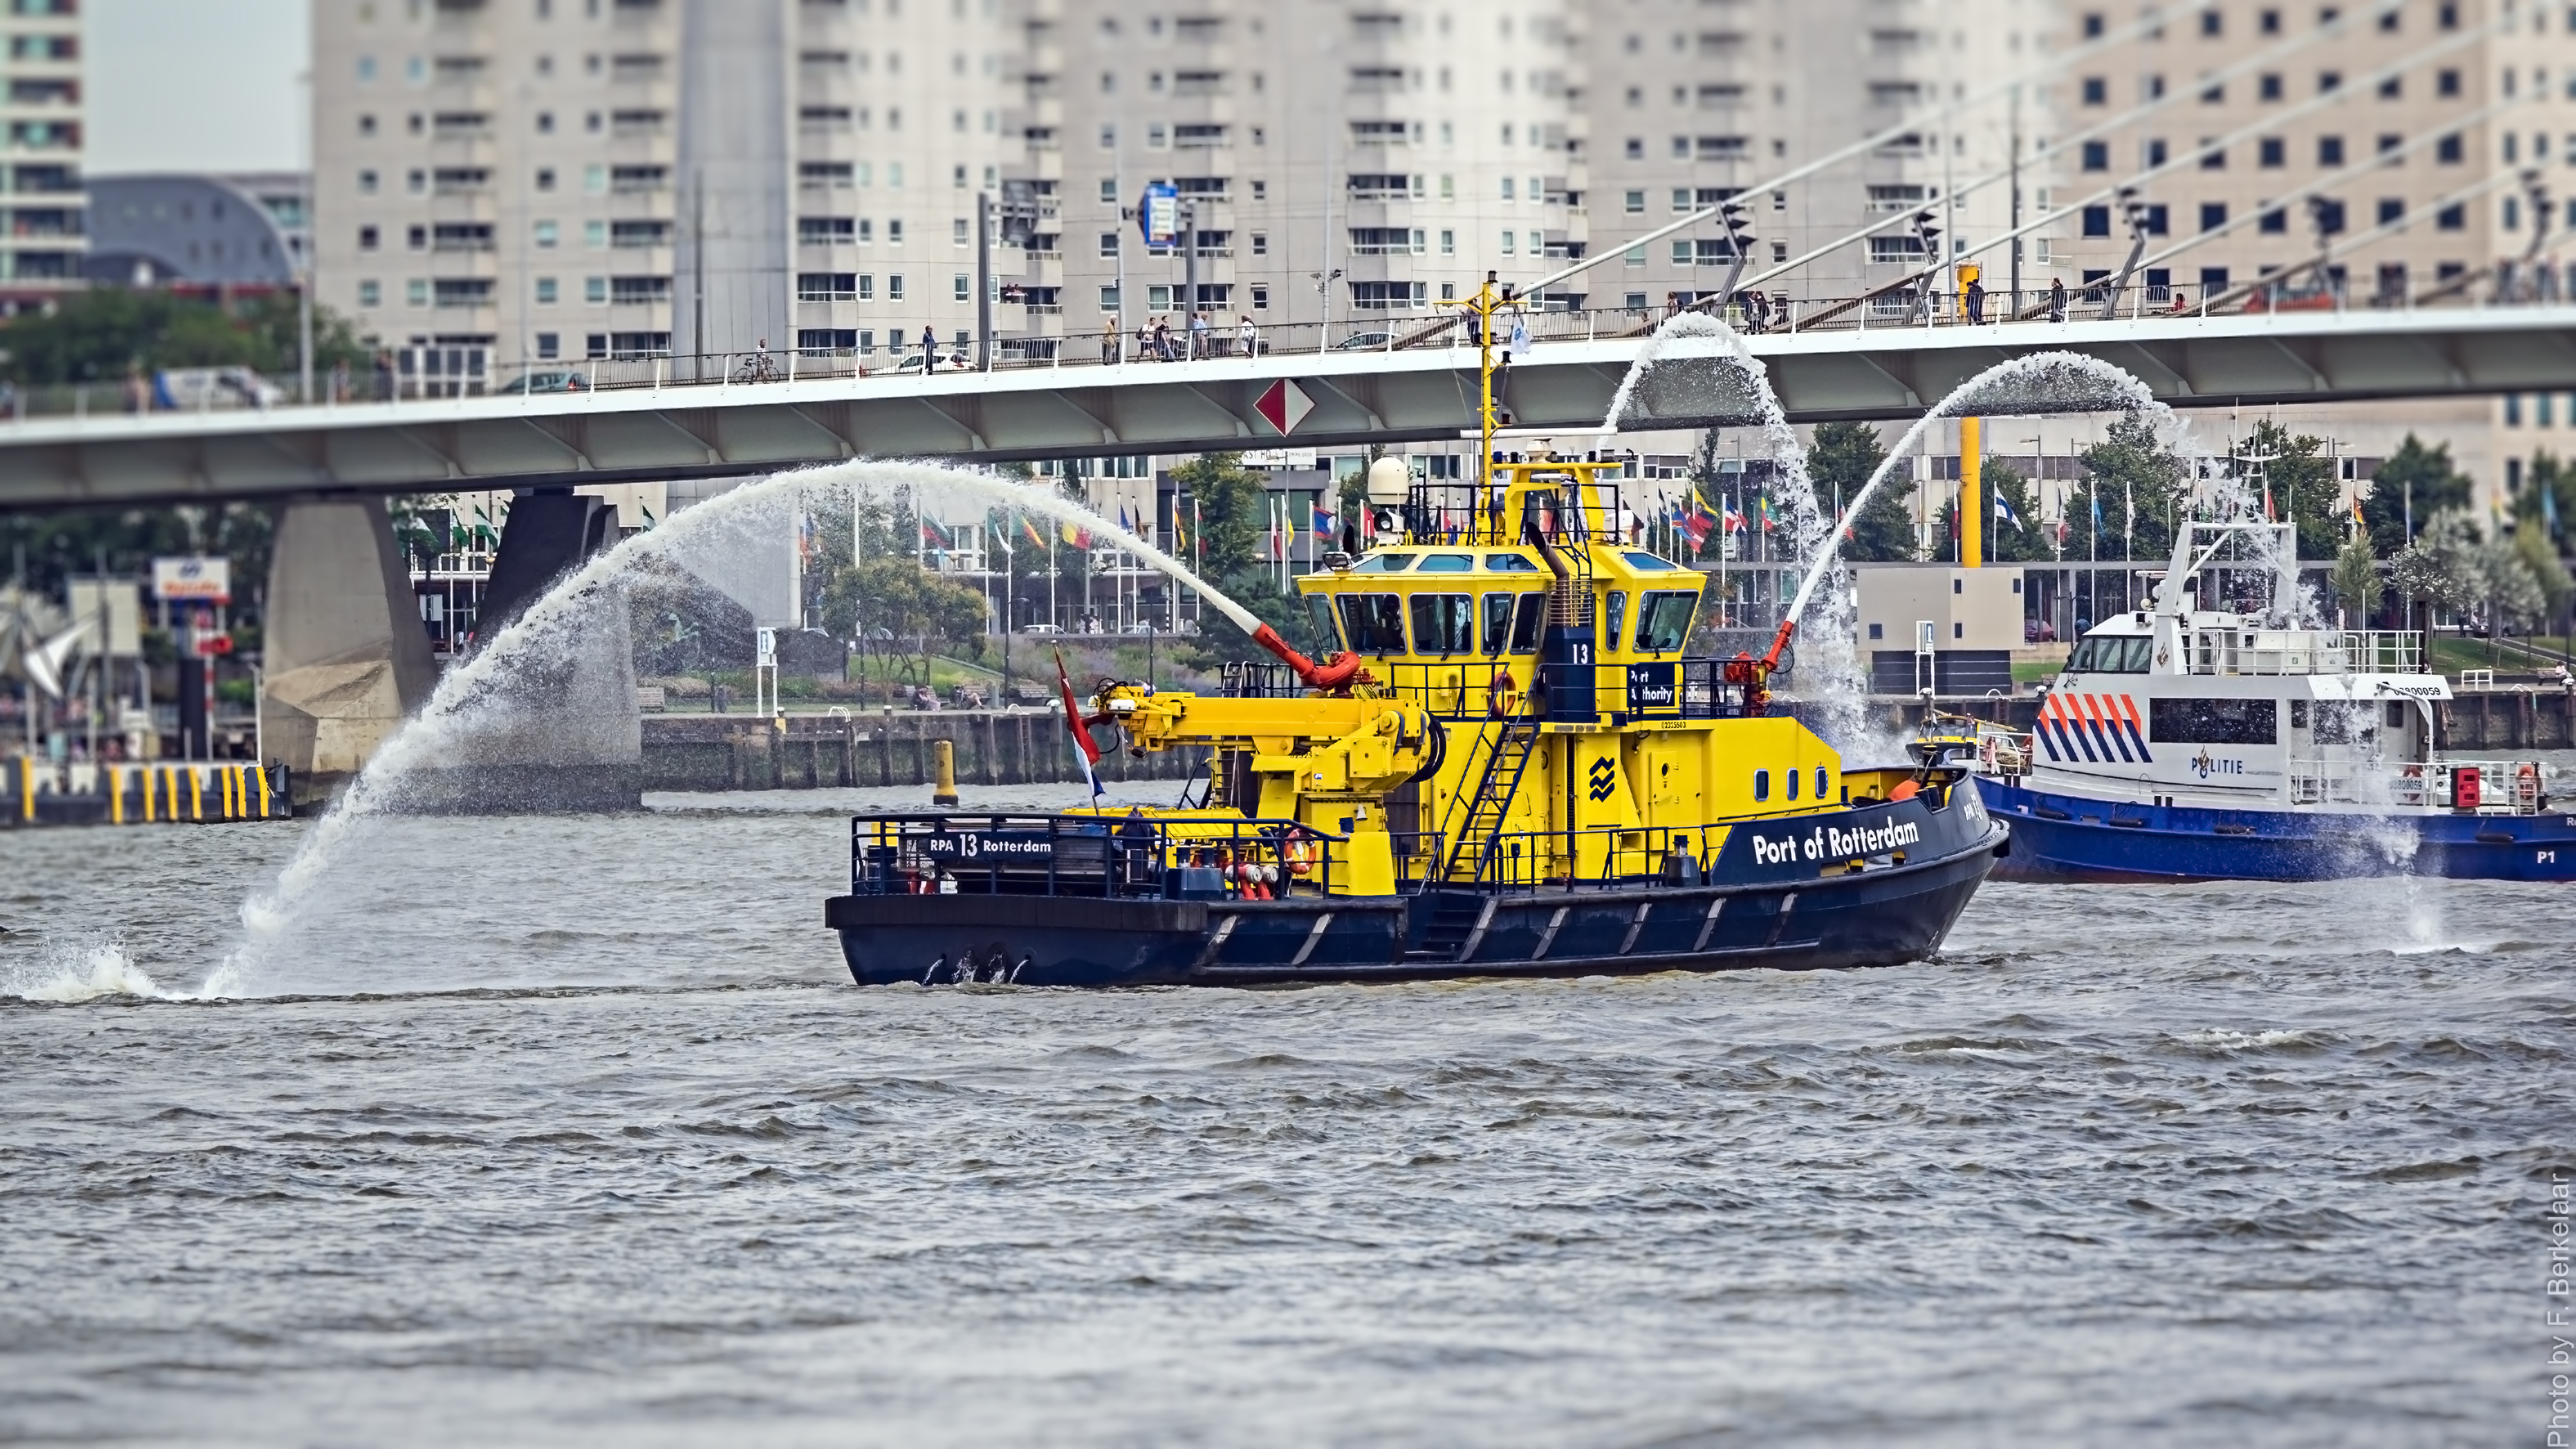
sea, boat, ship, transport, vehicle, machine, waterway, ferry, nederland, rotterdam, zuidholland, boating, ships, police, vessels, tugboat, watercraft, nieuwemaas, schiffe, schepen, schip, nl, politie, leicadg100400f4063, portofrotterdam, navires, vaartuig, patrolvessel, portauthority, zeehavenpolitie, patrouillevaartuig, seaportpolice, policeboat, wasserschutzpolizei, waterpolitie, nationalepolitie, politieboot, rpa13, fireboat